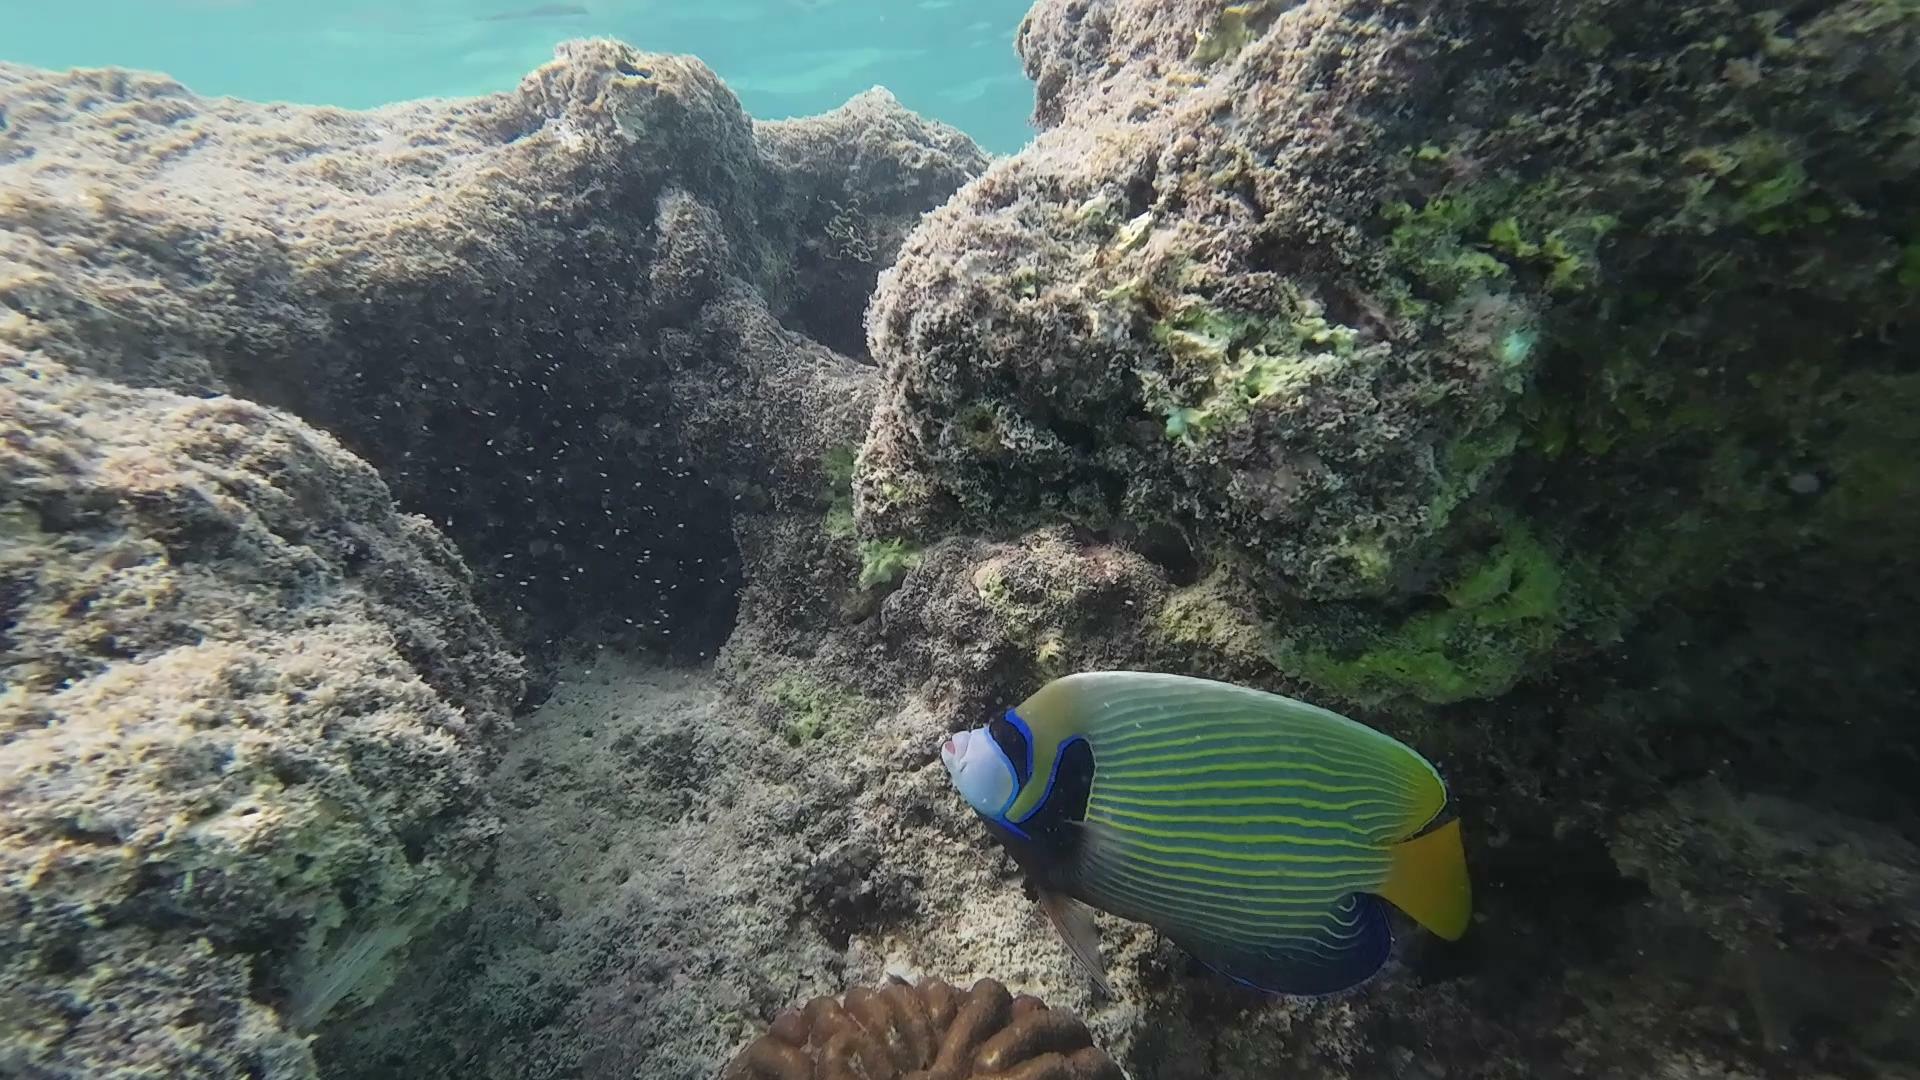
Pomacanthus imperator (Emperor Angelfish)